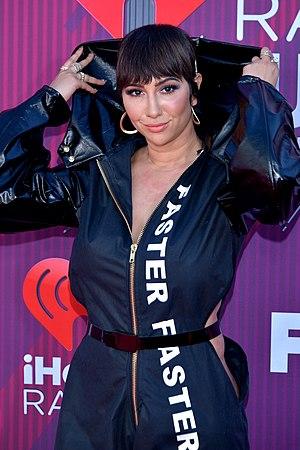
Orange Is the New Black, ou L'orange lui va si bien au Québec, est une série télévisée américaine en 91 épisodes d'environ 60 minutes créée par Jenji Kohan et diffusée entre le 11 juillet 2013 et le 26 juillet 2019 sur Netflix.
Jackie Cruz est une actrice, musicienne et ancien mannequin américaine née le 8 août 1986 à New York.